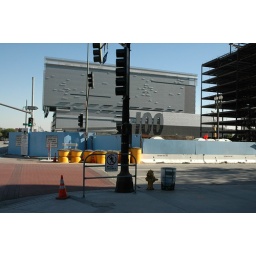
For you Christian, the cal-trans building in front of my house with a new federal building being erected to the side.